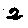
Label: 2